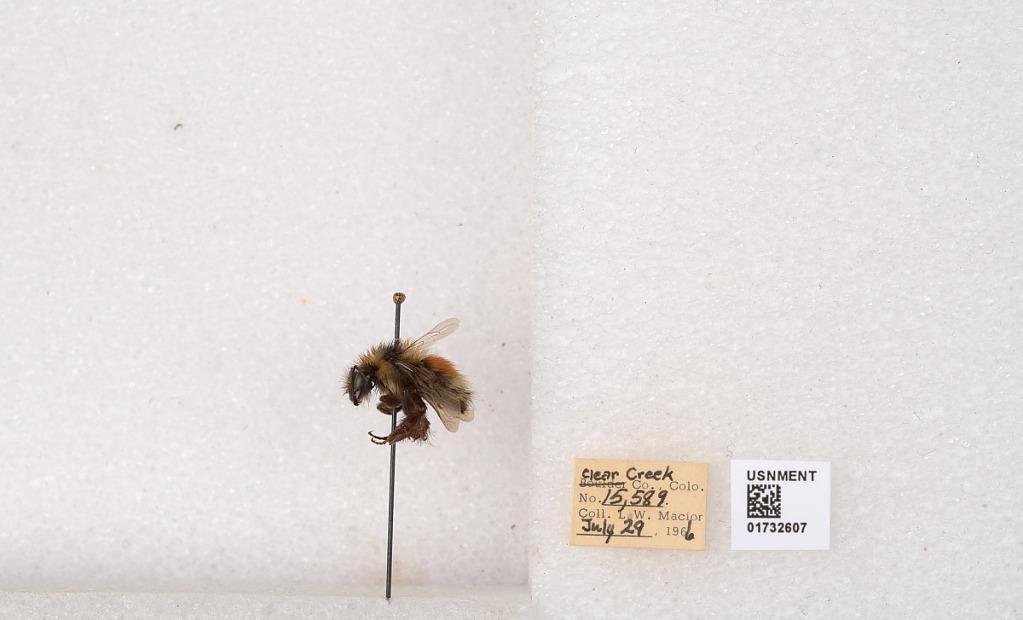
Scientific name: Bombus (Pyrobombus) sylvicola Kirby
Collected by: L. Macior
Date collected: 1966-7-29
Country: United States
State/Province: Colorado
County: Clear Creek
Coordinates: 39.7006, -105.694